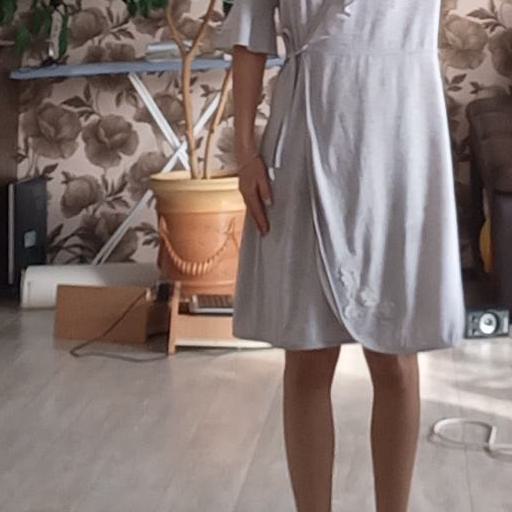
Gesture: no_gesture